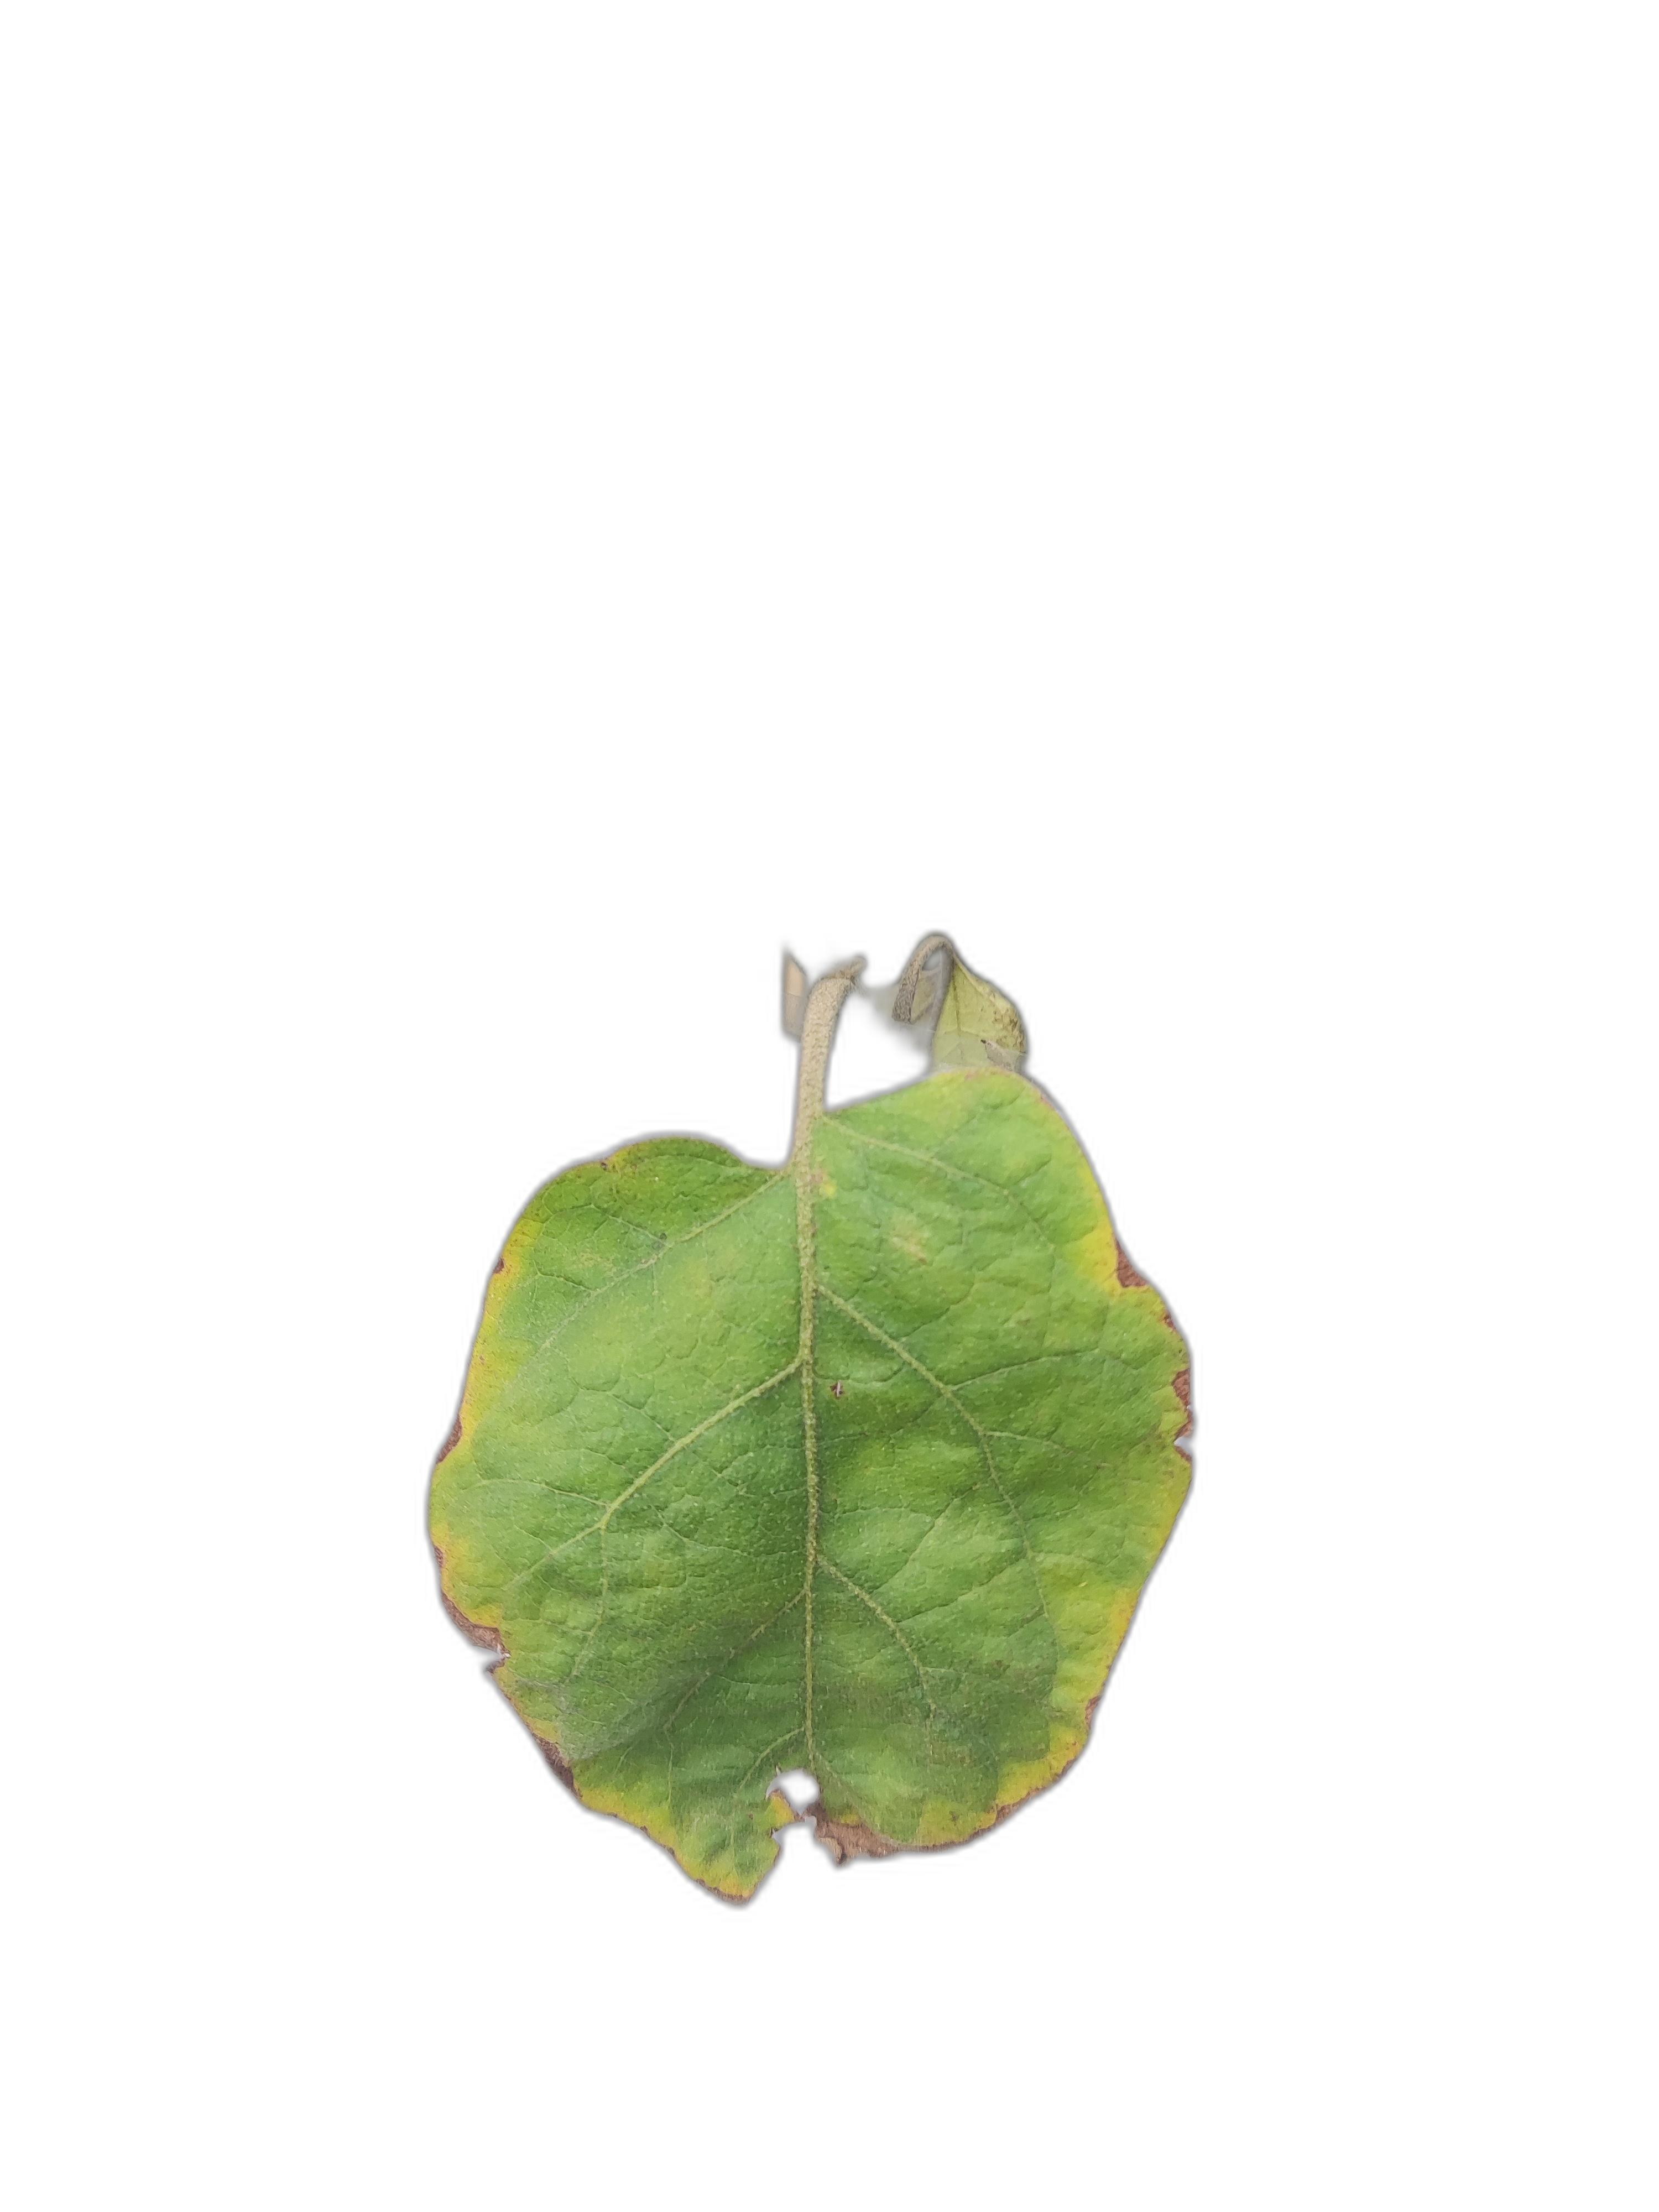
Label: Leaf Spot Disease